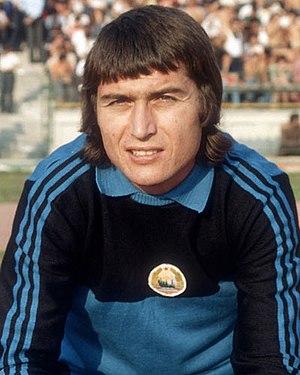
Dumitru Moraru est un footballeur roumain né le 8 mai 1956 à Bucarest. Il évoluait au poste de gardien de but.